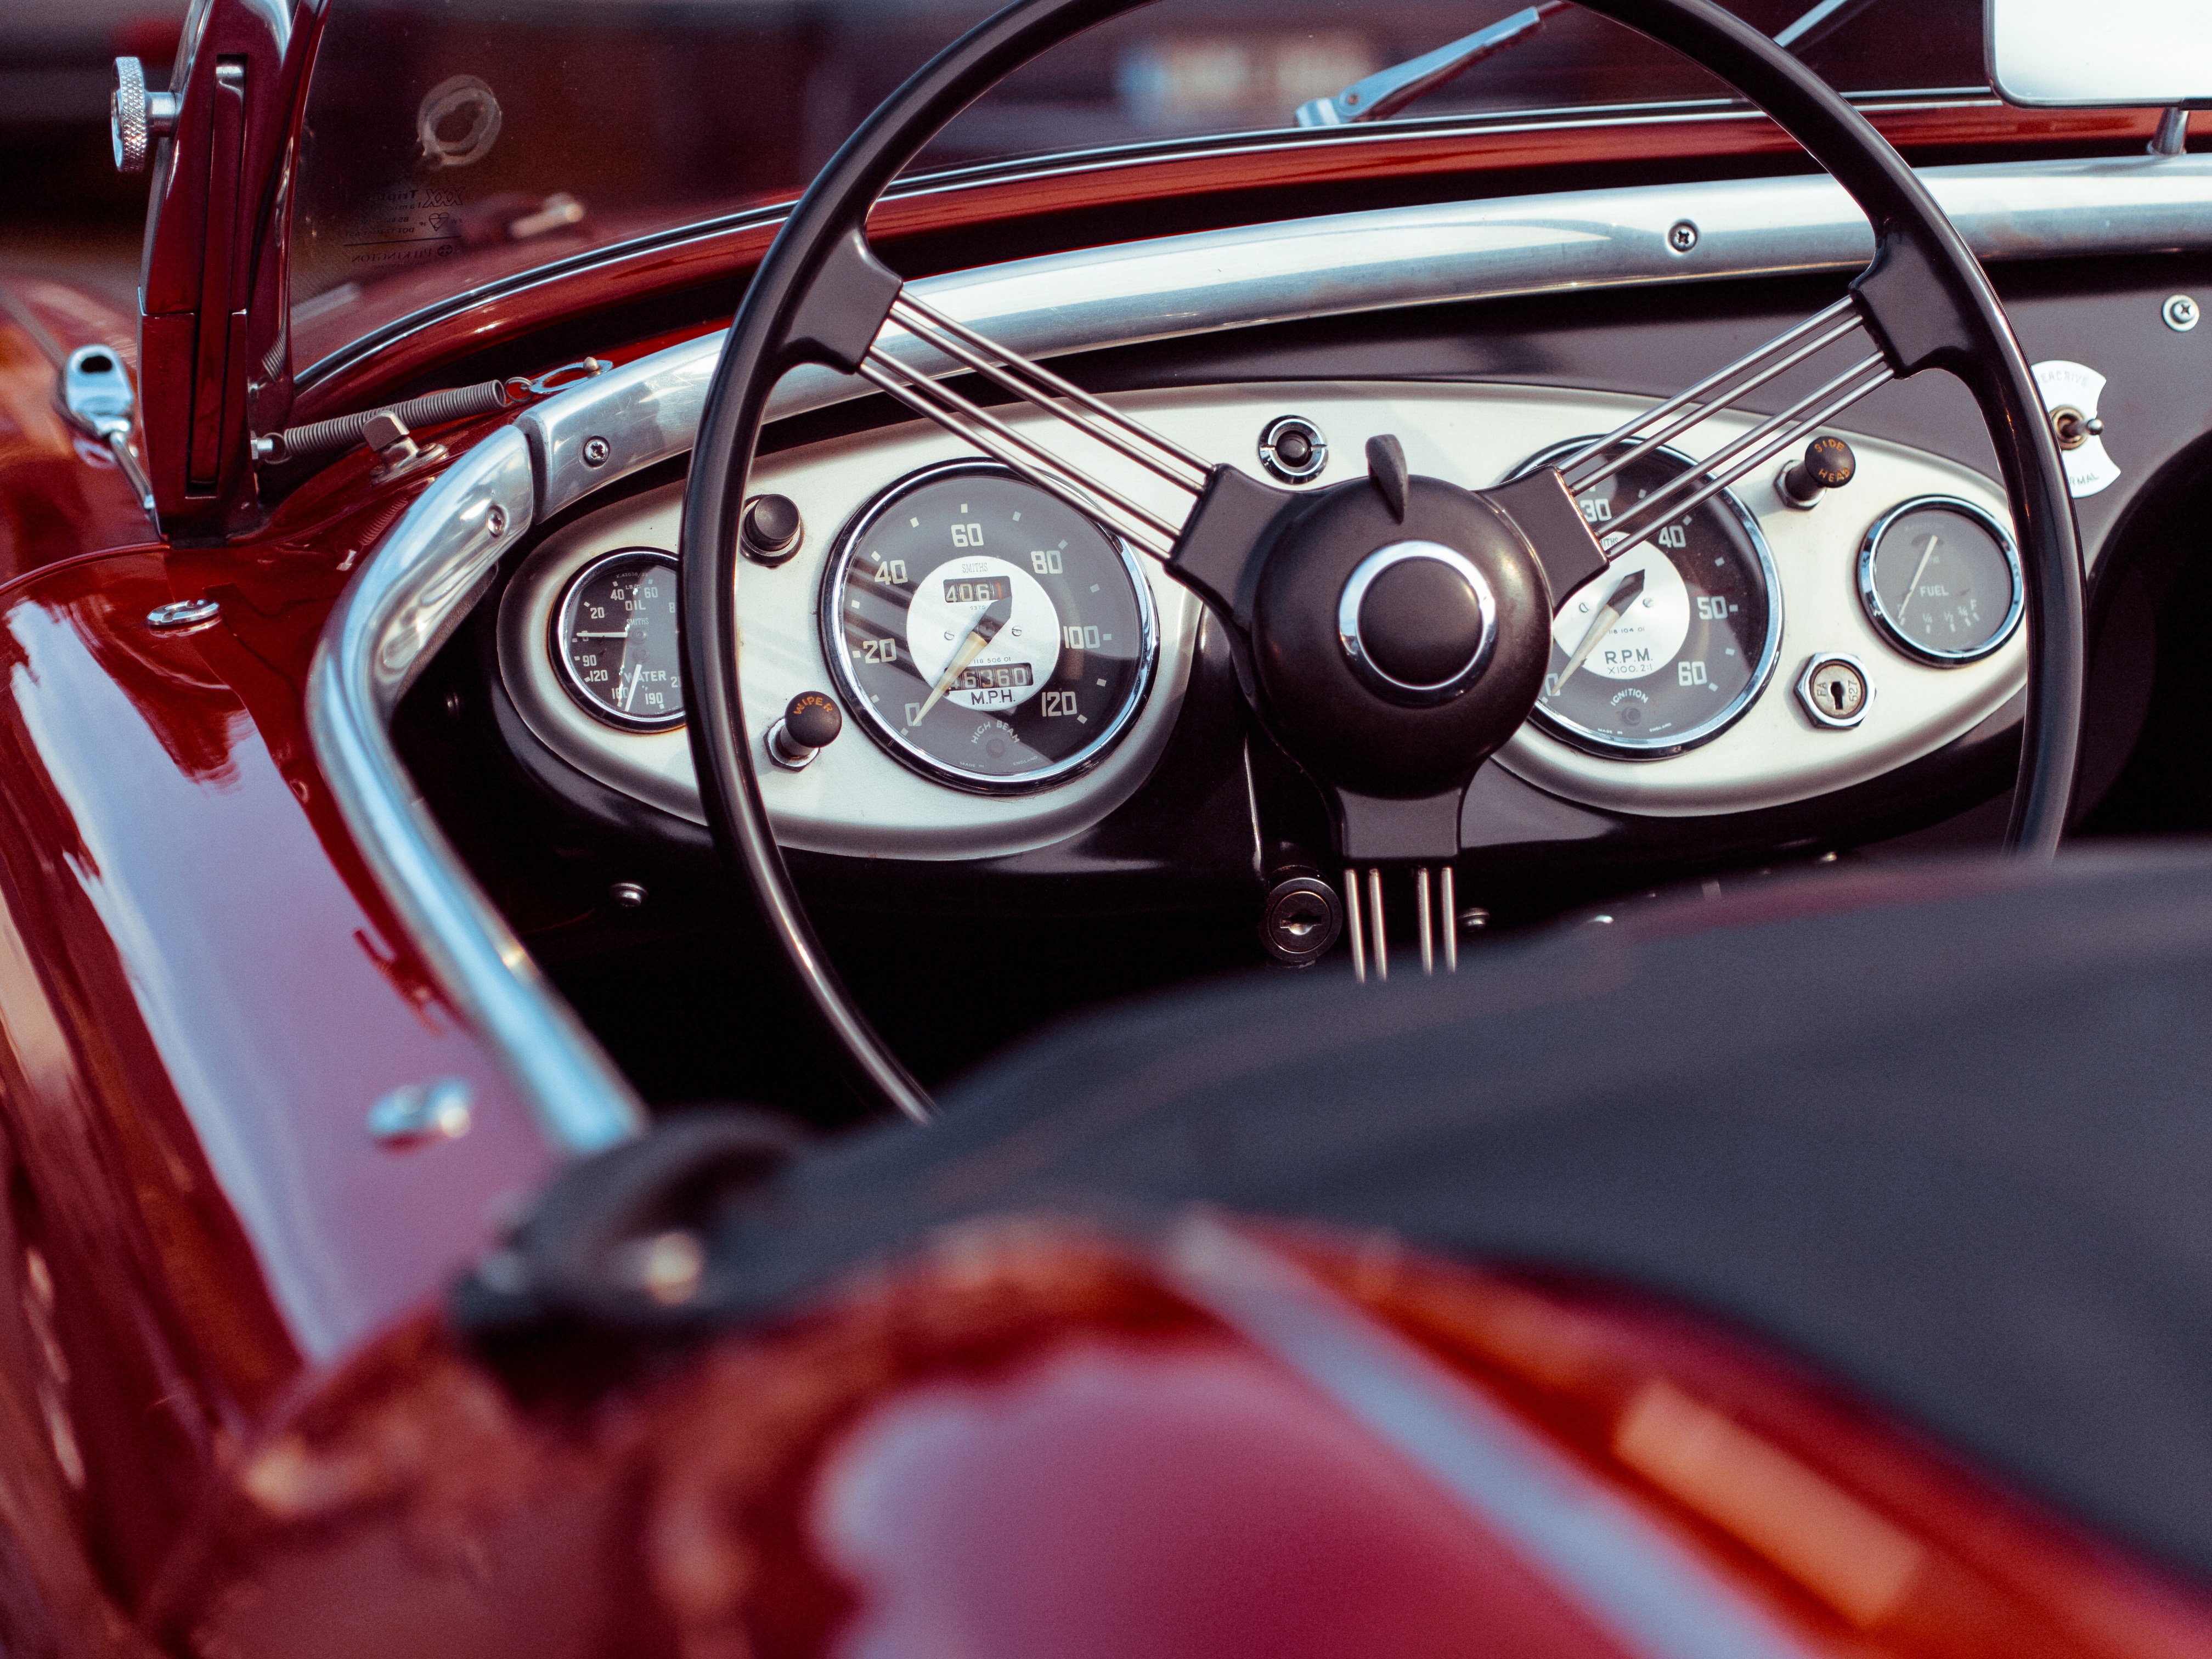
technology, car, wheel, red, vehicle, steering wheel, speed, dashboard, speedometer, automotive, sports car, motor vehicle, vintage car, power, chrome, design, style, classic, convertible, fast, shiny, antique car, land vehicle, automobile make, automotive exterior, automotive design, luxury vehicle, transportation system